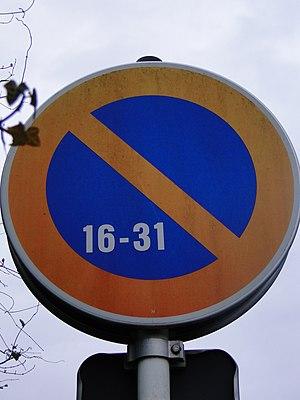
Signal routier C,20b ""Stationnement alterné"" (16-31) du Code de la Route luxembourgeois"